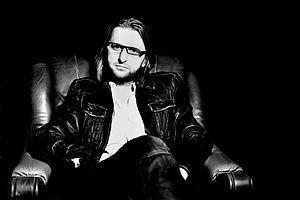
Leszek Możdżer, né Lesław Henryk Możdżer à Gdansk le 23 mars 1971, est un pianiste de jazz et compositeur polonais.